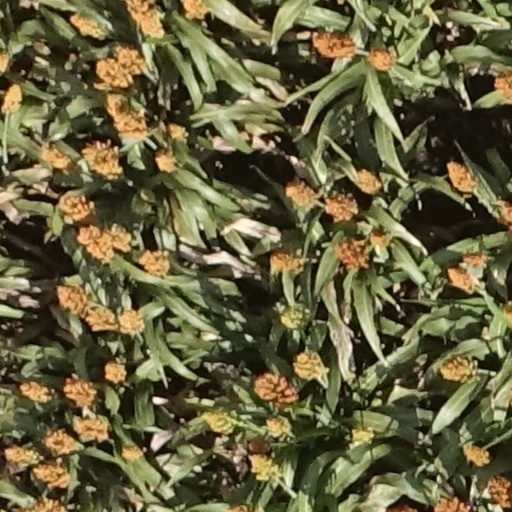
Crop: sorghum